Carrieton

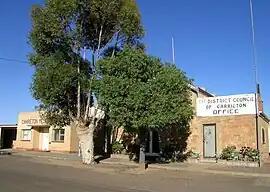
Carrieton Memorial hall and council office.

Carrieton is a small town situated in the Flinders Ranges of South Australia. It is located between the towns of Orroroo to the south and Cradock to the north.